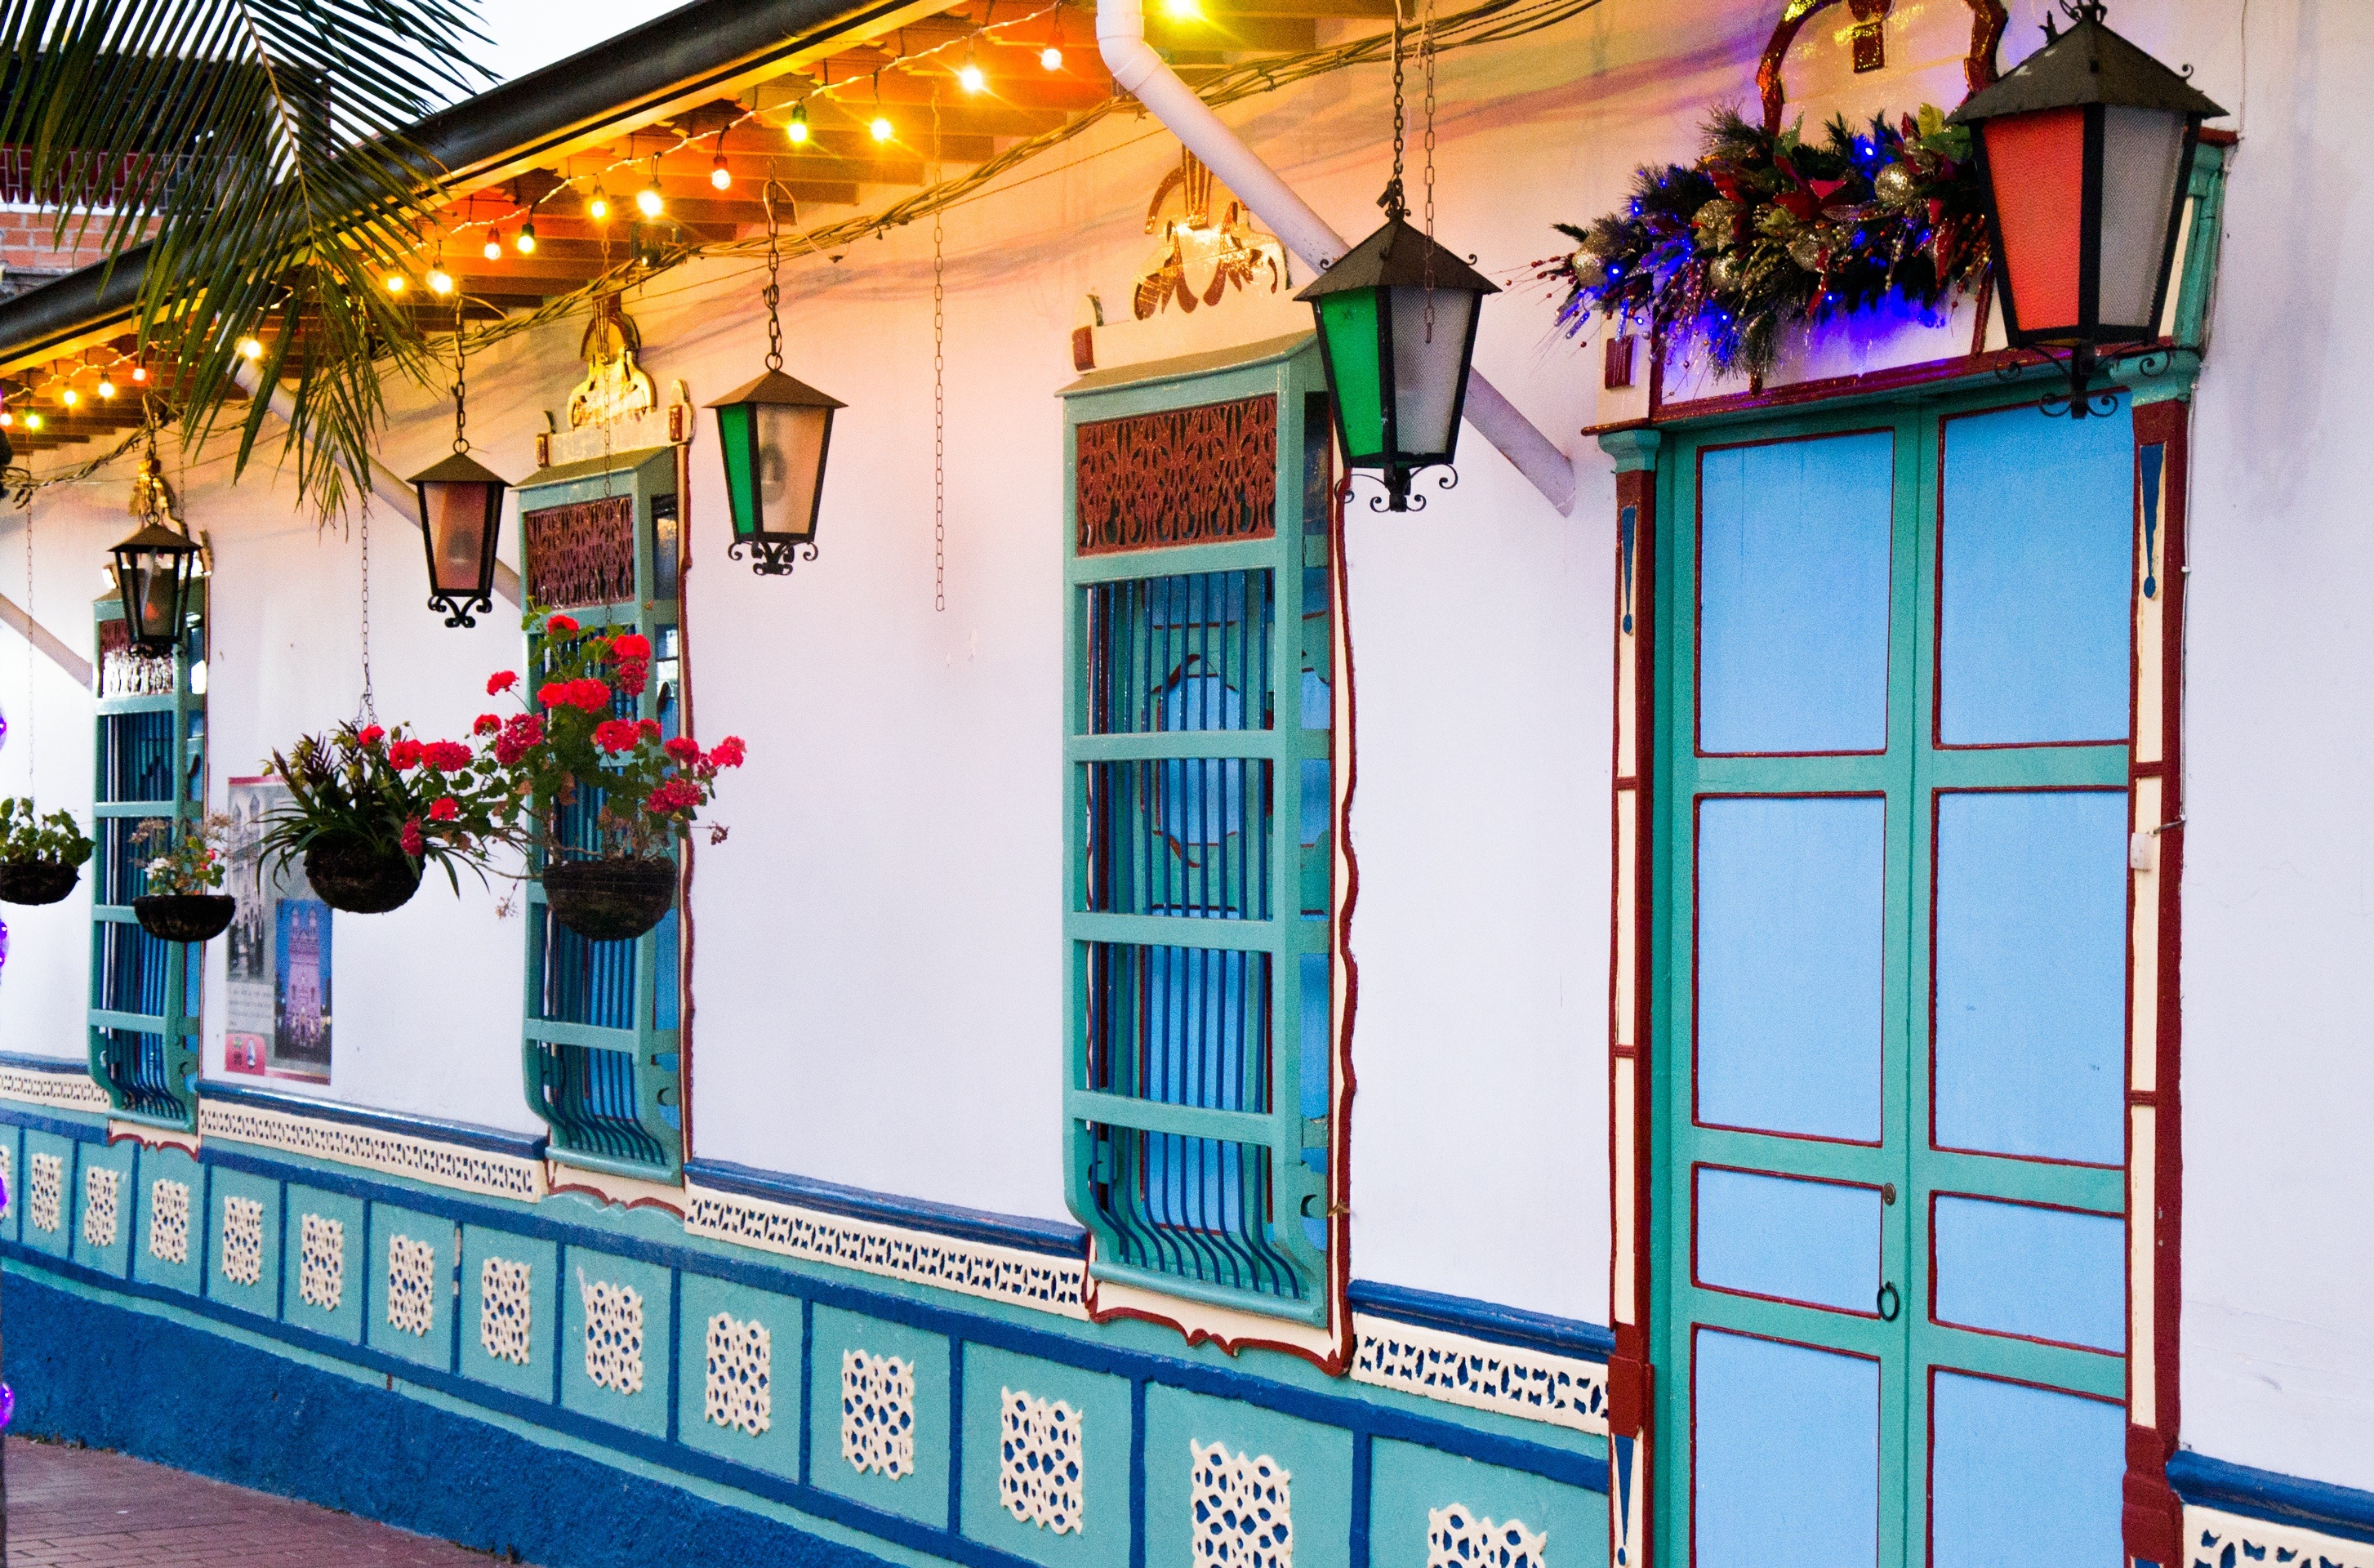
house, window, restaurant, lantern, ancient, interior design, colombia, guatape